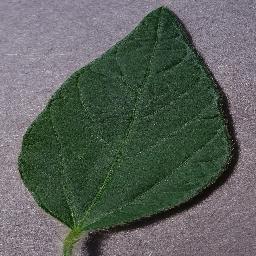
Label: Soybean___healthy